Crucifixion (van Eyck)

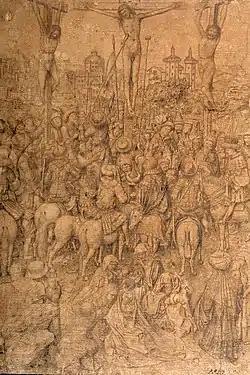
"Crucifixion", c. 1440. Gold and silver stylus, pen and brush and lead slate pencil, Museum Boijmans van Beuningen, 25.4 cm x 18.7 cm

Crucifixion is a recently discovered early-15th-century drawing of the death of Jesus attributed to Jan van Eyck or his workshop, now in the collection of the Museum Boijmans van Beuningen. It is variously dated to the early 1430s, implying an original van Eyck likely created as a predatory drawing for his Crucifixion and Last Judgement diptych, or c. 1440, making it a pastiche by a workshop member completed after Jan's death.